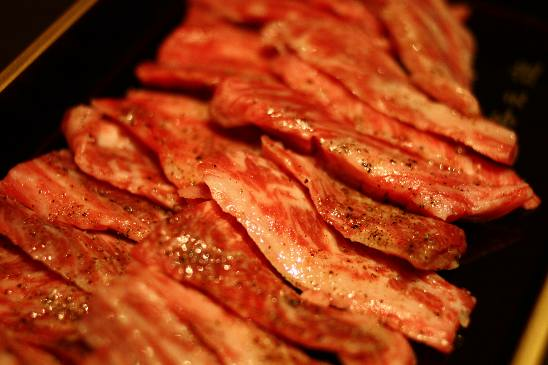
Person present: No